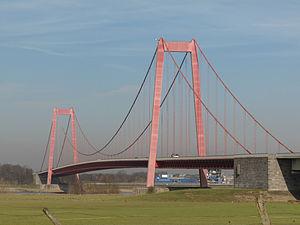
Emmerich am Rhein est une ville allemande située en Rhénanie-du-Nord-Westphalie, dans l'arrondissement de Clèves. C'est la dernière commune allemande située sur la rive droite du Rhin avant la frontière avec les Pays-Bas. Les habitants y parlent un dialecte néerlandais, le kleverlands.